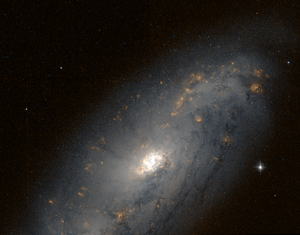
NGC 1808 est une galaxie spirale intermédiaire rapprochée et située dans la constellation de la Colombe à environ 45 millions d'années-lumière de la Voie lactée. Elle a été découverte par l'astronome australien James Dunlop en 1826.